Lise Mayer

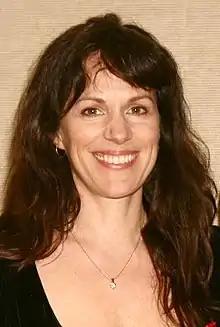
Mayer at the Lighthouse Gala auction in aid of the Terrence Higgins Trust in March 2007

Lise Mayer (born 29 November 1959) is an American television and film writer. She was creator and co-writer, alongside Rik Mayall and Ben Elton, of the BBC comedy series "The Young Ones".